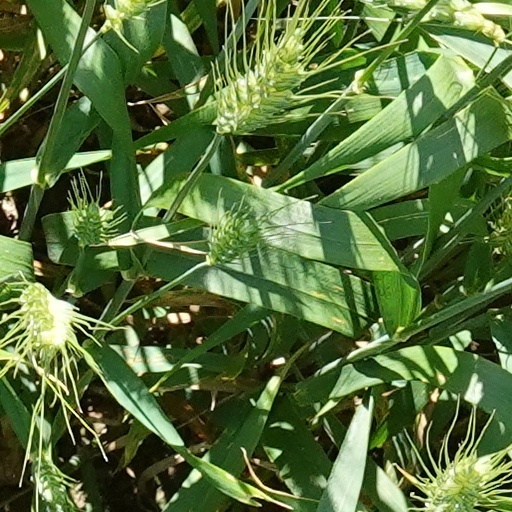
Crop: wheat